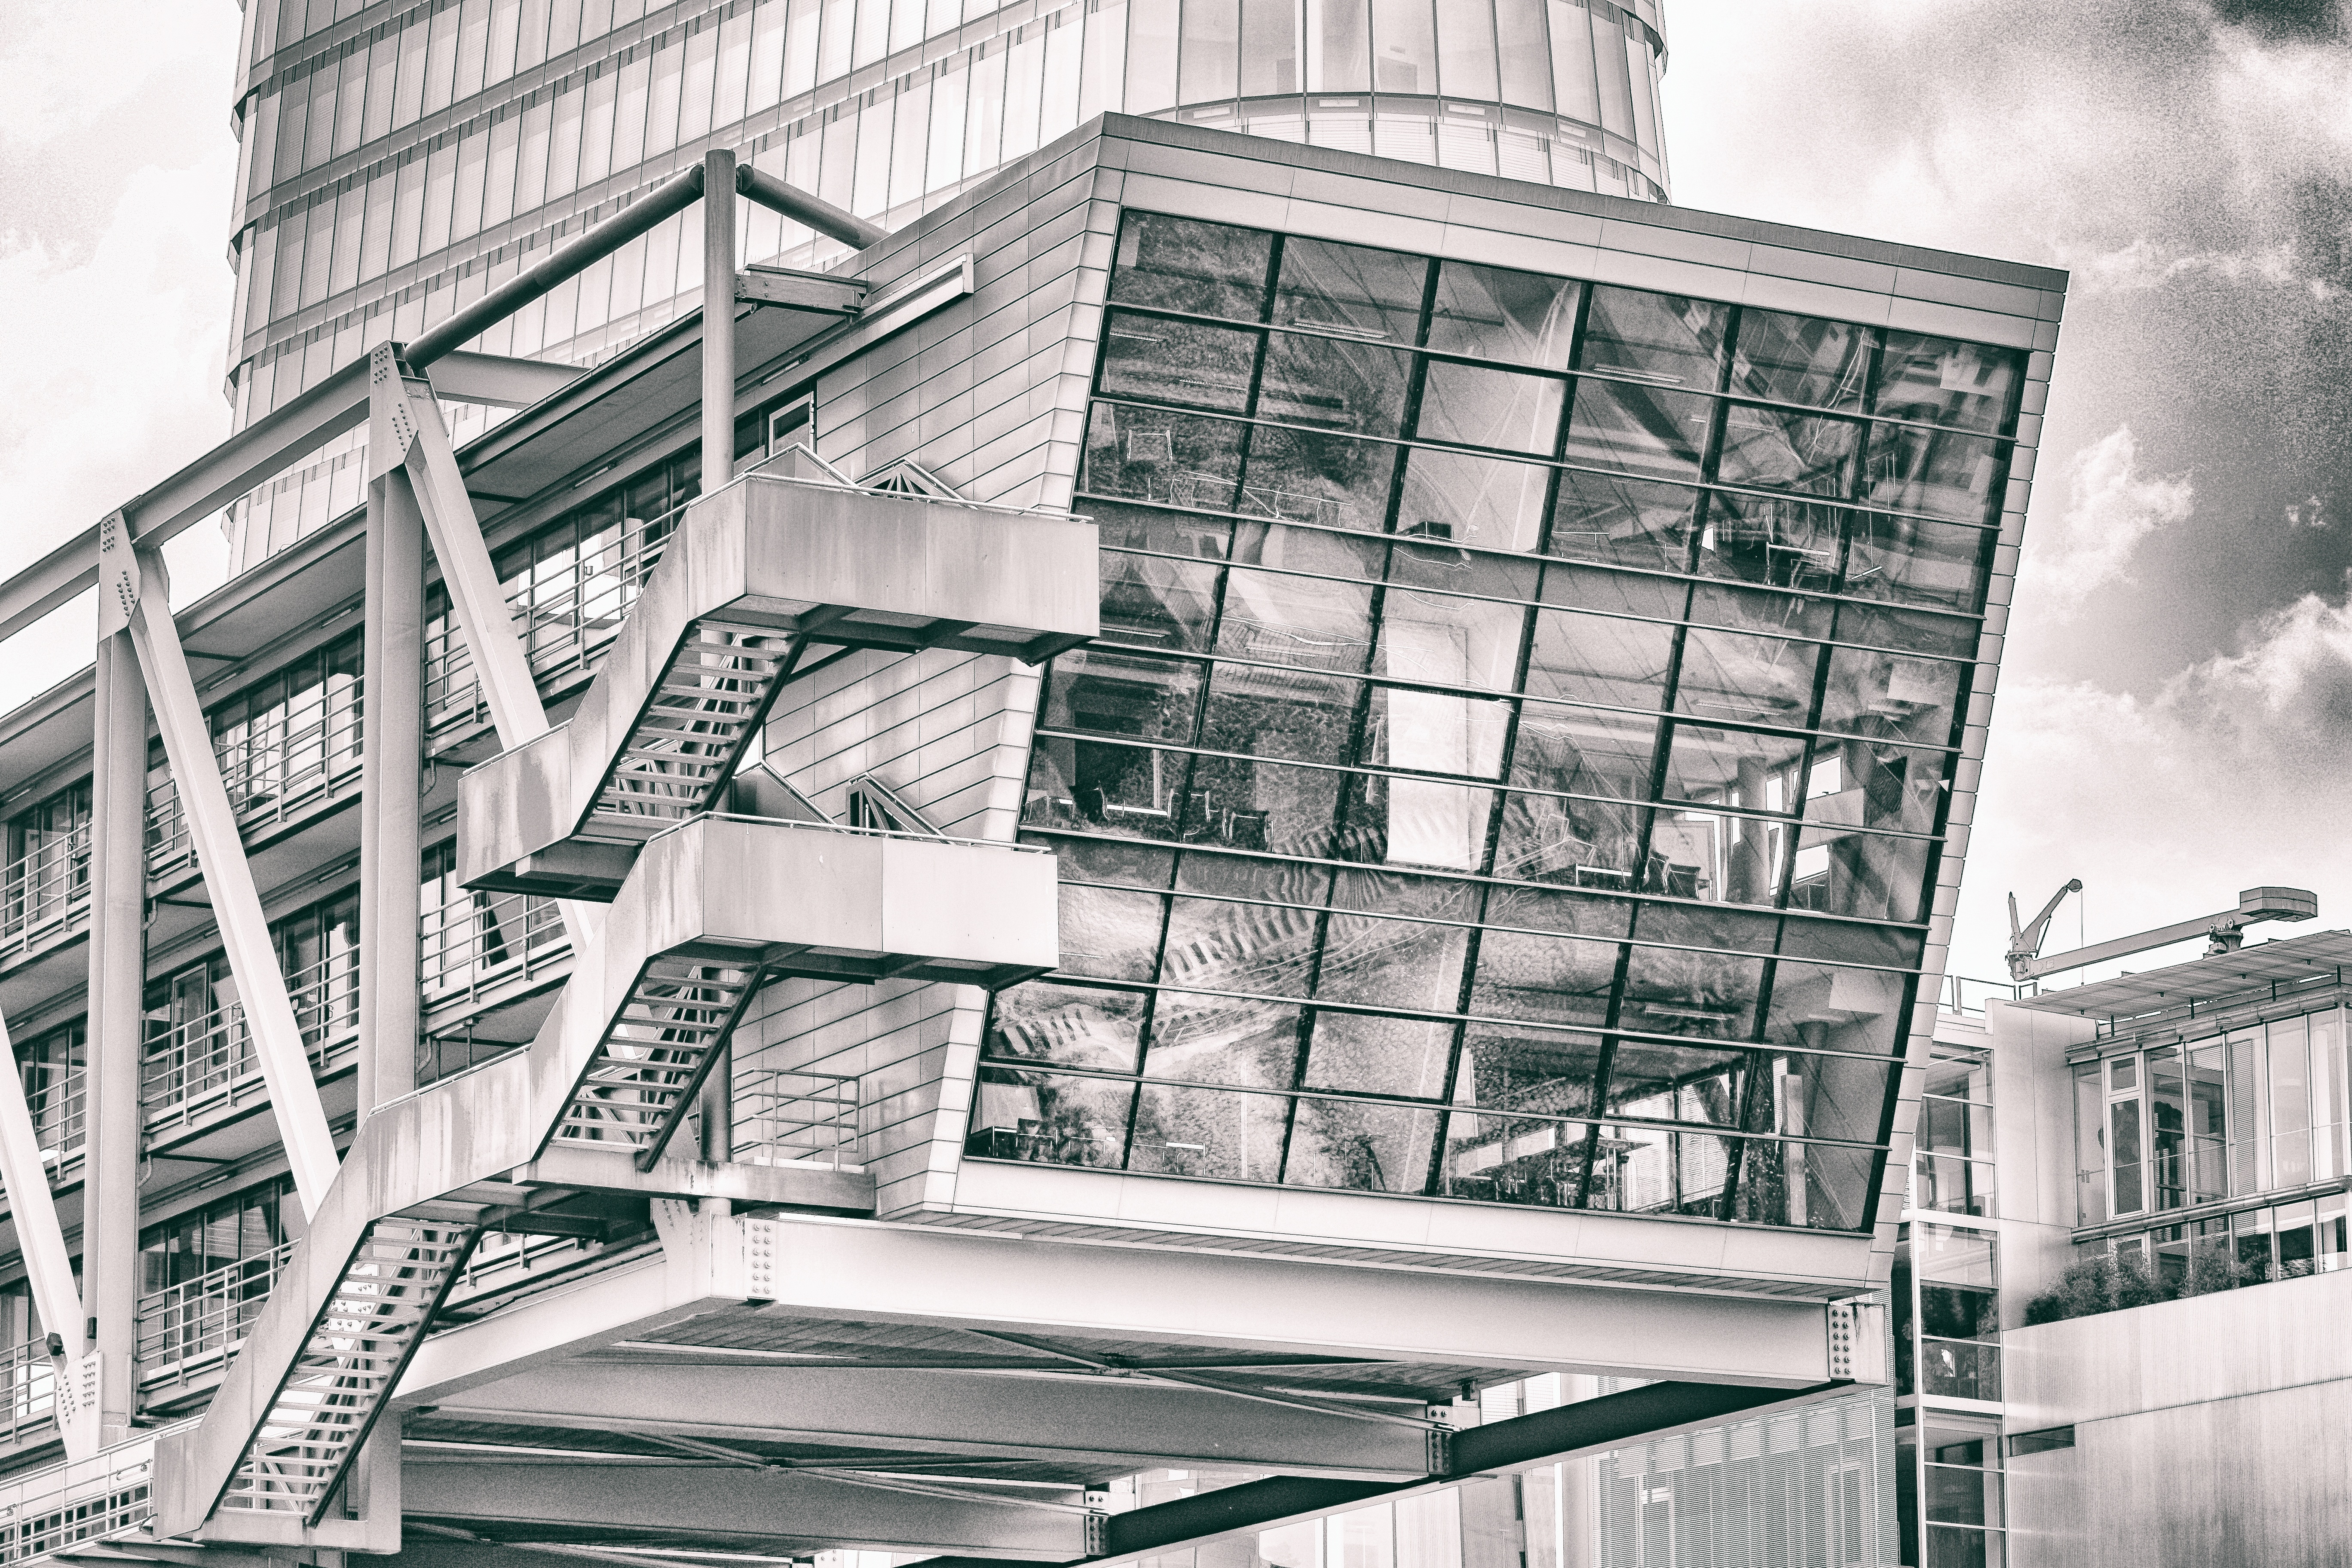
black and white, architecture, white, house, window, skyscraper, facade, professional, monochrome, tower block, interior design, sketch, drawing, dusseldorf, media harbour, urban area, monochrome photography